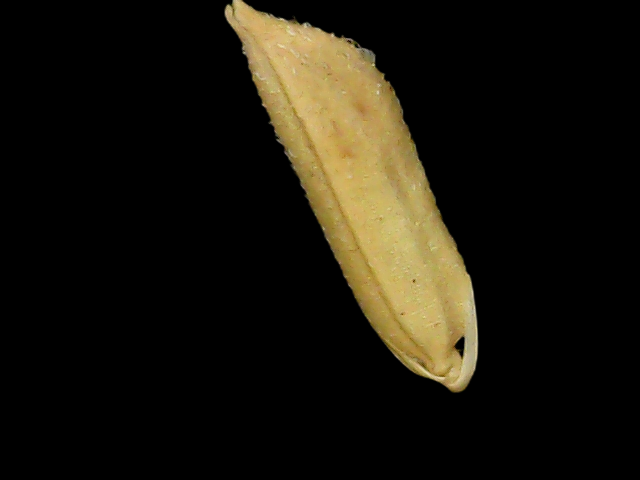
Rice variety: Binadhan07